The Hows of Us

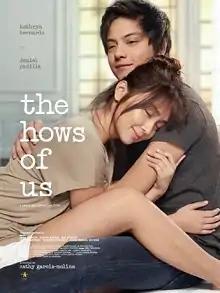
Theatrical release poster

The Hows of Us is a 2018 Filipino romantic comedy-drama film directed by Cathy Garcia-Molina and starring Kathryn Bernardo and Daniel Padilla. They were recognized as "Phenomenal Box Office Stars" and were given the Golden Jury Award and honors at the "50th Guillermo Box Office Entertainment Awards" and received the "Camera Obscura Award" for their success worldwide.